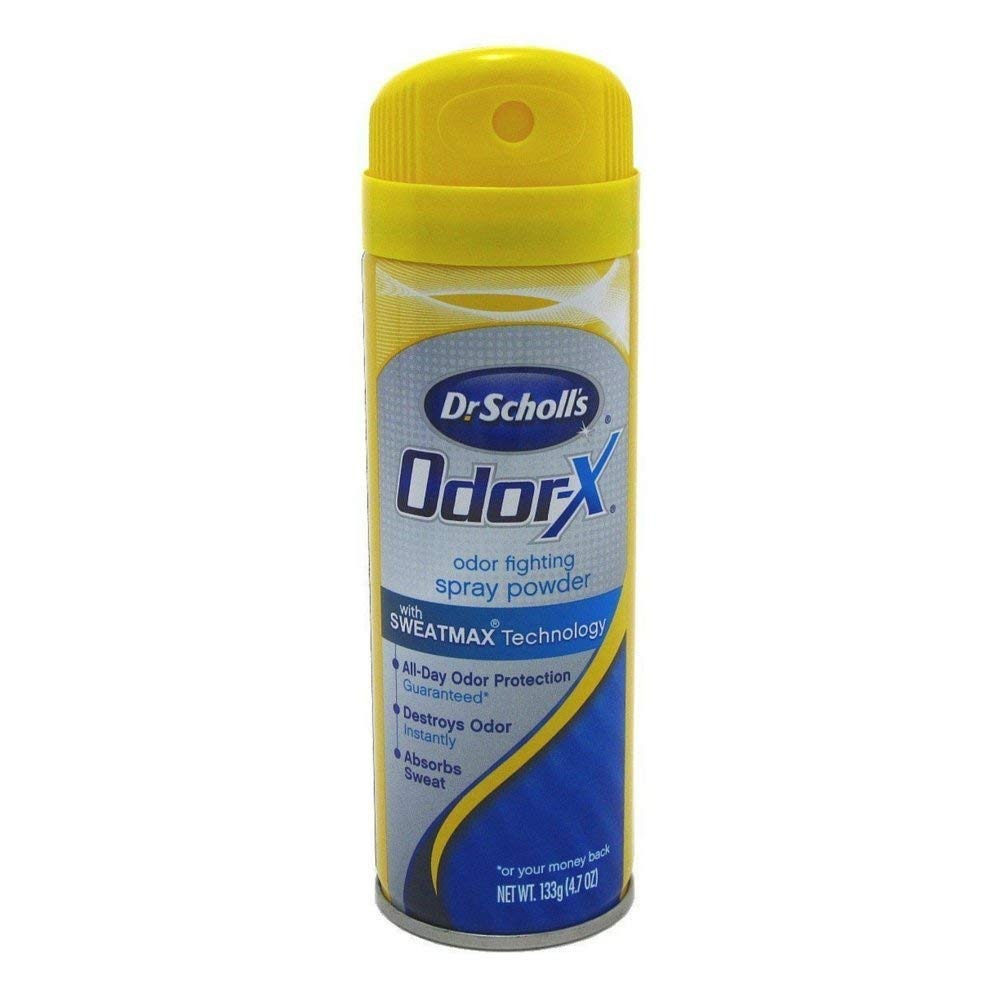
Item Name: Schering-Plough Dr. Scholls Odor Destroyers Foot Deodorant Spray - 36 per case.
Value: 36.0
Unit: Count

Price: 7.99